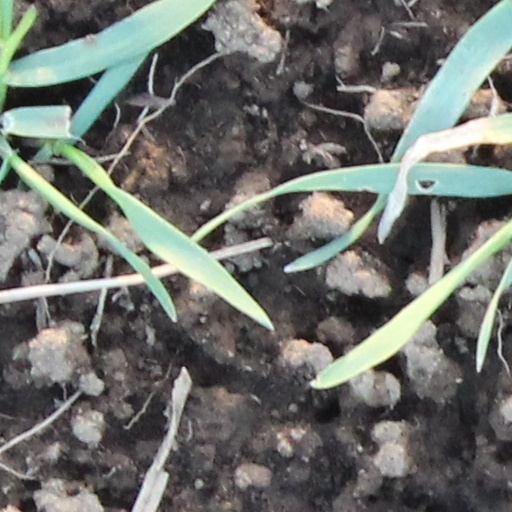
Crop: wheat